White Deer Hole Creek

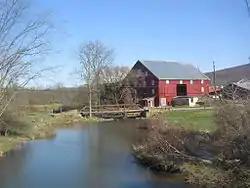
Spring Creek, the only named tributary, and a farm from the Pennsylvania Route 44 bridge

From the mouth of White Deer Hole Creek it is along the West Branch Susquehanna River to its confluence with the Susquehanna River at Northumberland. The elevation at the source is , while the mouth is at an elevation of . The difference in elevation, , divided by the length of the creek of gives the average drop in elevation per unit length of creek or relief ratio of 84.6 feet/mile (16.0 m/km). The meander ratio is 1.14, so the creek's path is not entirely straight in its bed. The meandering increases near the mouth.